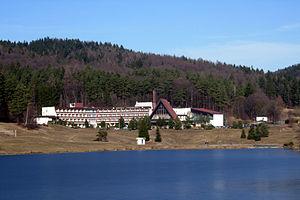
Všemina est une commune du district et de la région de Zlín, en République tchèque. Sa population s'élevait à 1 135 habitants en 2018.